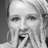
Emotion: surprise